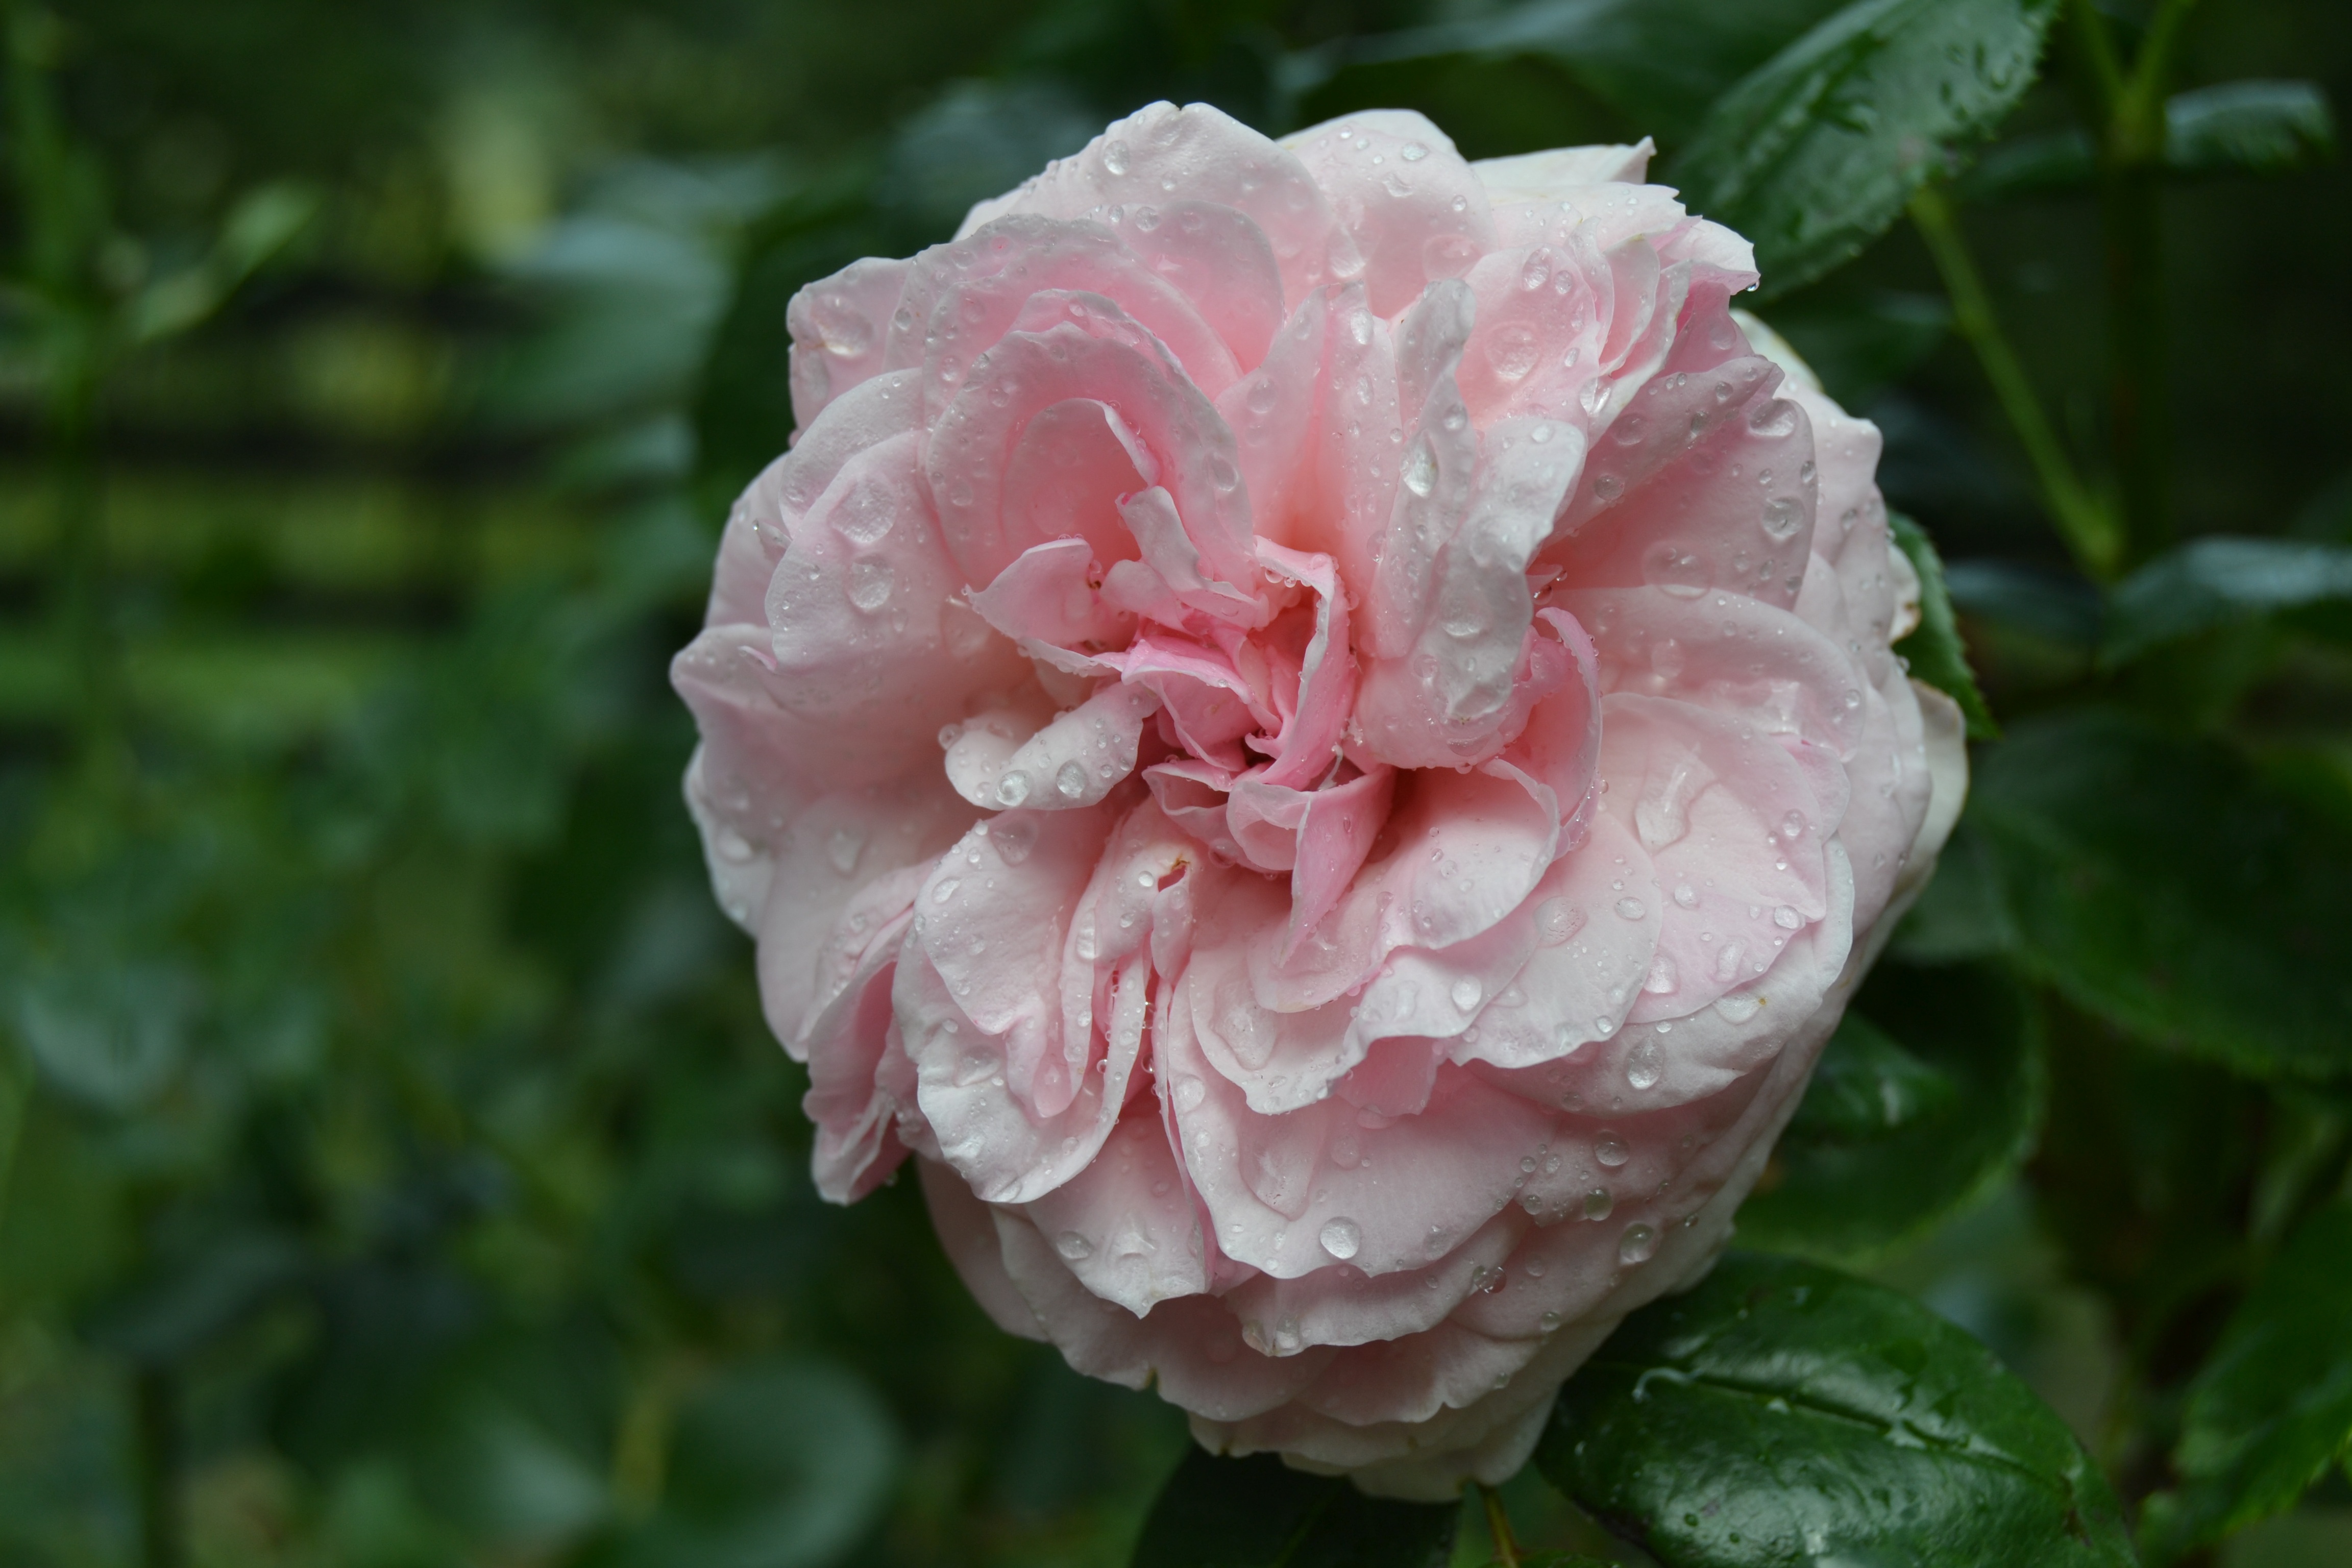
blossom, drop, plant, rain, flower, petal, wet, rose, pink, flora, shrub, rosa, peony, floribunda, flowering plant, garden roses, rose family, land plant, rosa centifolia